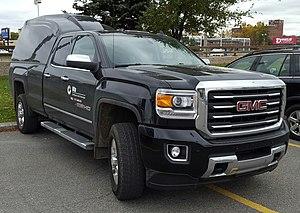
Ma photo d'un GMC Sierra All-Terrain HD Otis (depuis 2014) à Montréal, Québec, Canada.